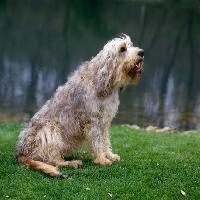
otterhound